Abramavičiai Palace

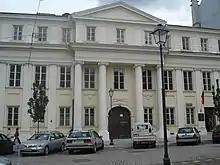
Abramavičiai Palace

Abramavičiai Palace is a building in Vilnius Old Town, Rotušė square. Currently it is owned by Vilnius Juozas Tallat-Kelpša conservatory.